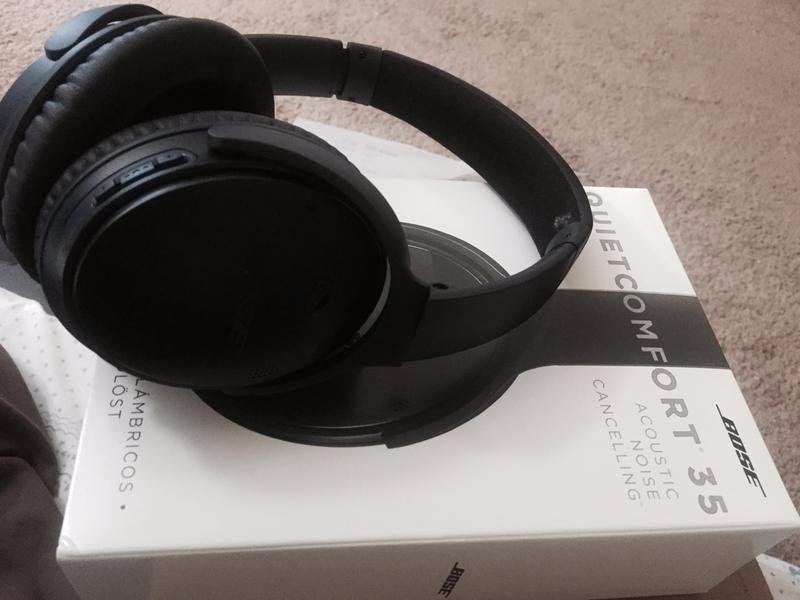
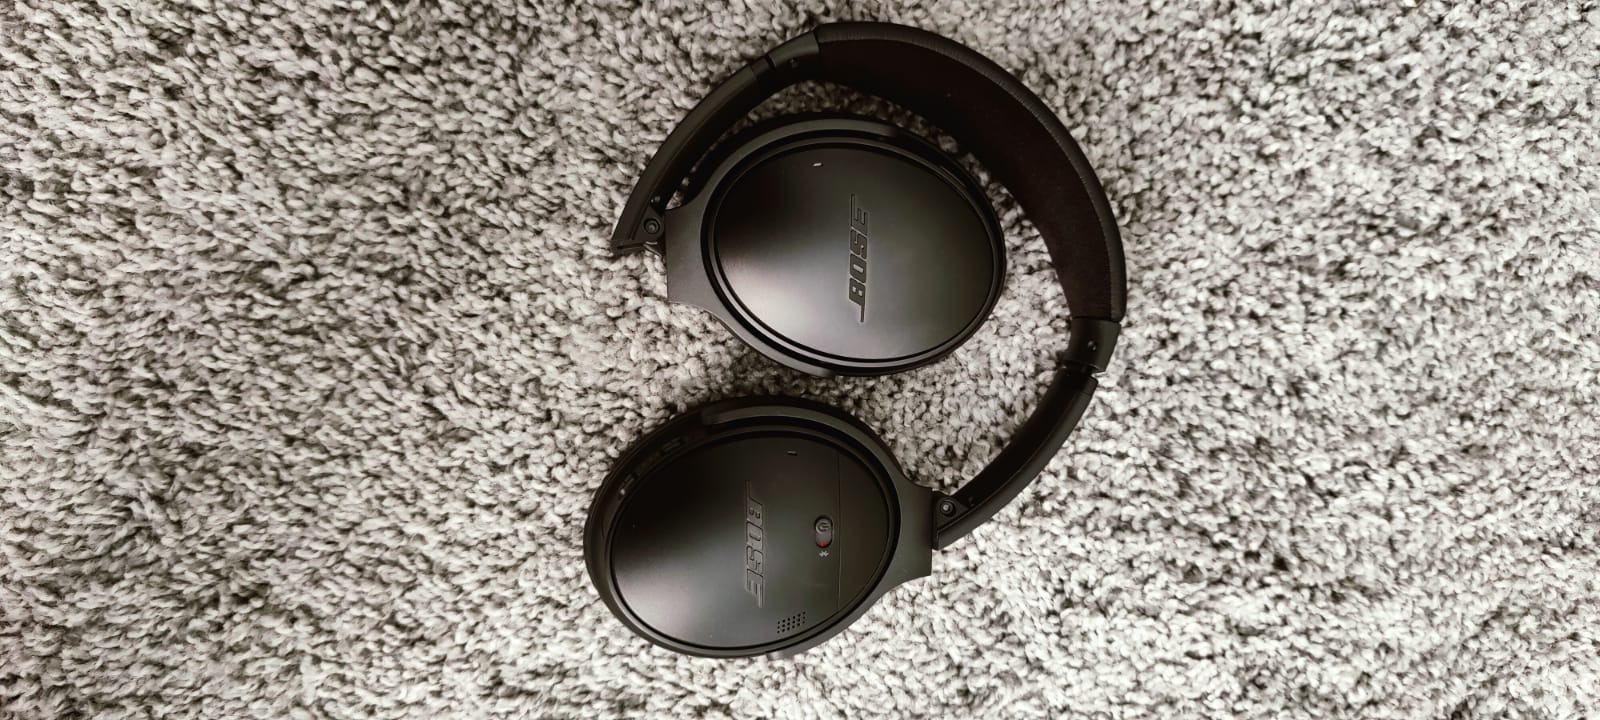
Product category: headphones
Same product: yes